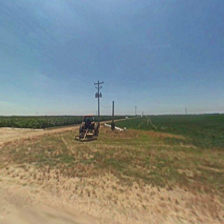
Label: streetView